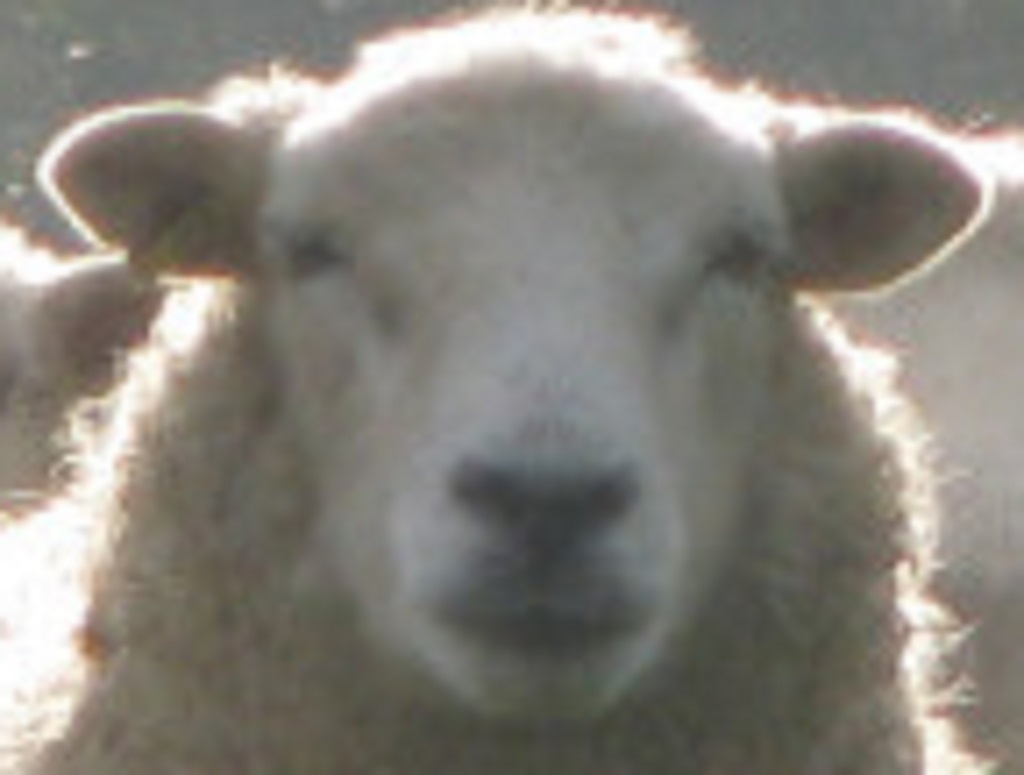
Label: no pain